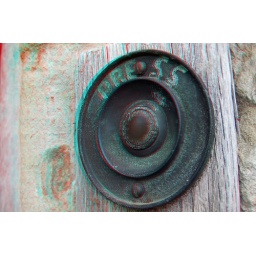
Ightham Mote in anglyph 3D stereo red cyan glasses to view